Pinot noir

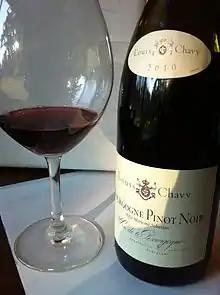
A Burgundy Pinot noir

However, Pinot noir wines are among the most popular in the world. Joel L. Fleishman of "Vanity Fair" describes them as "the most romantic of wines, with so voluptuous a perfume, so sweet an edge, and so powerful a punch that, like falling in love, they make the blood run hot and the soul wax embarrassingly poetic". Master Sommelier Madeline Triffon calls them "sex in a glass".